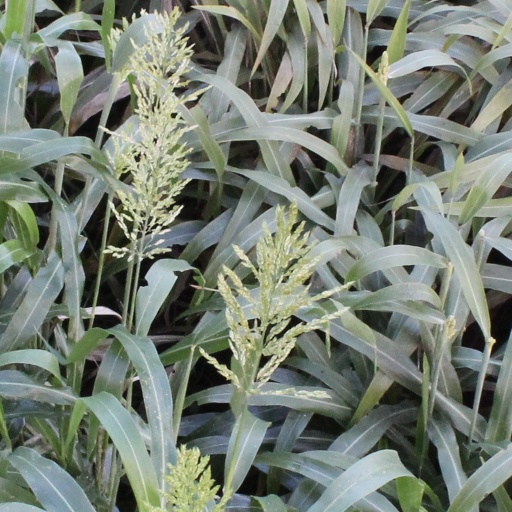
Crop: sorghum